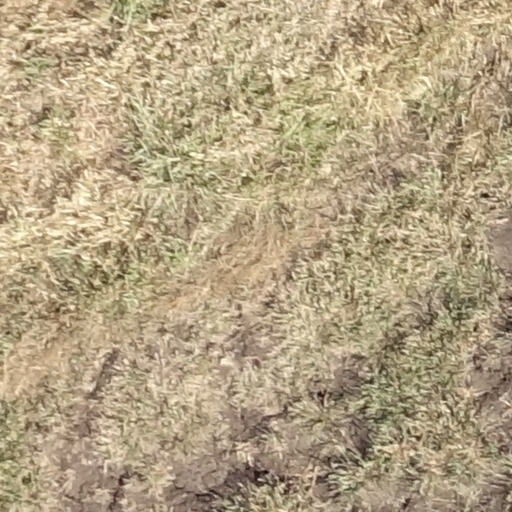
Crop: sorghum